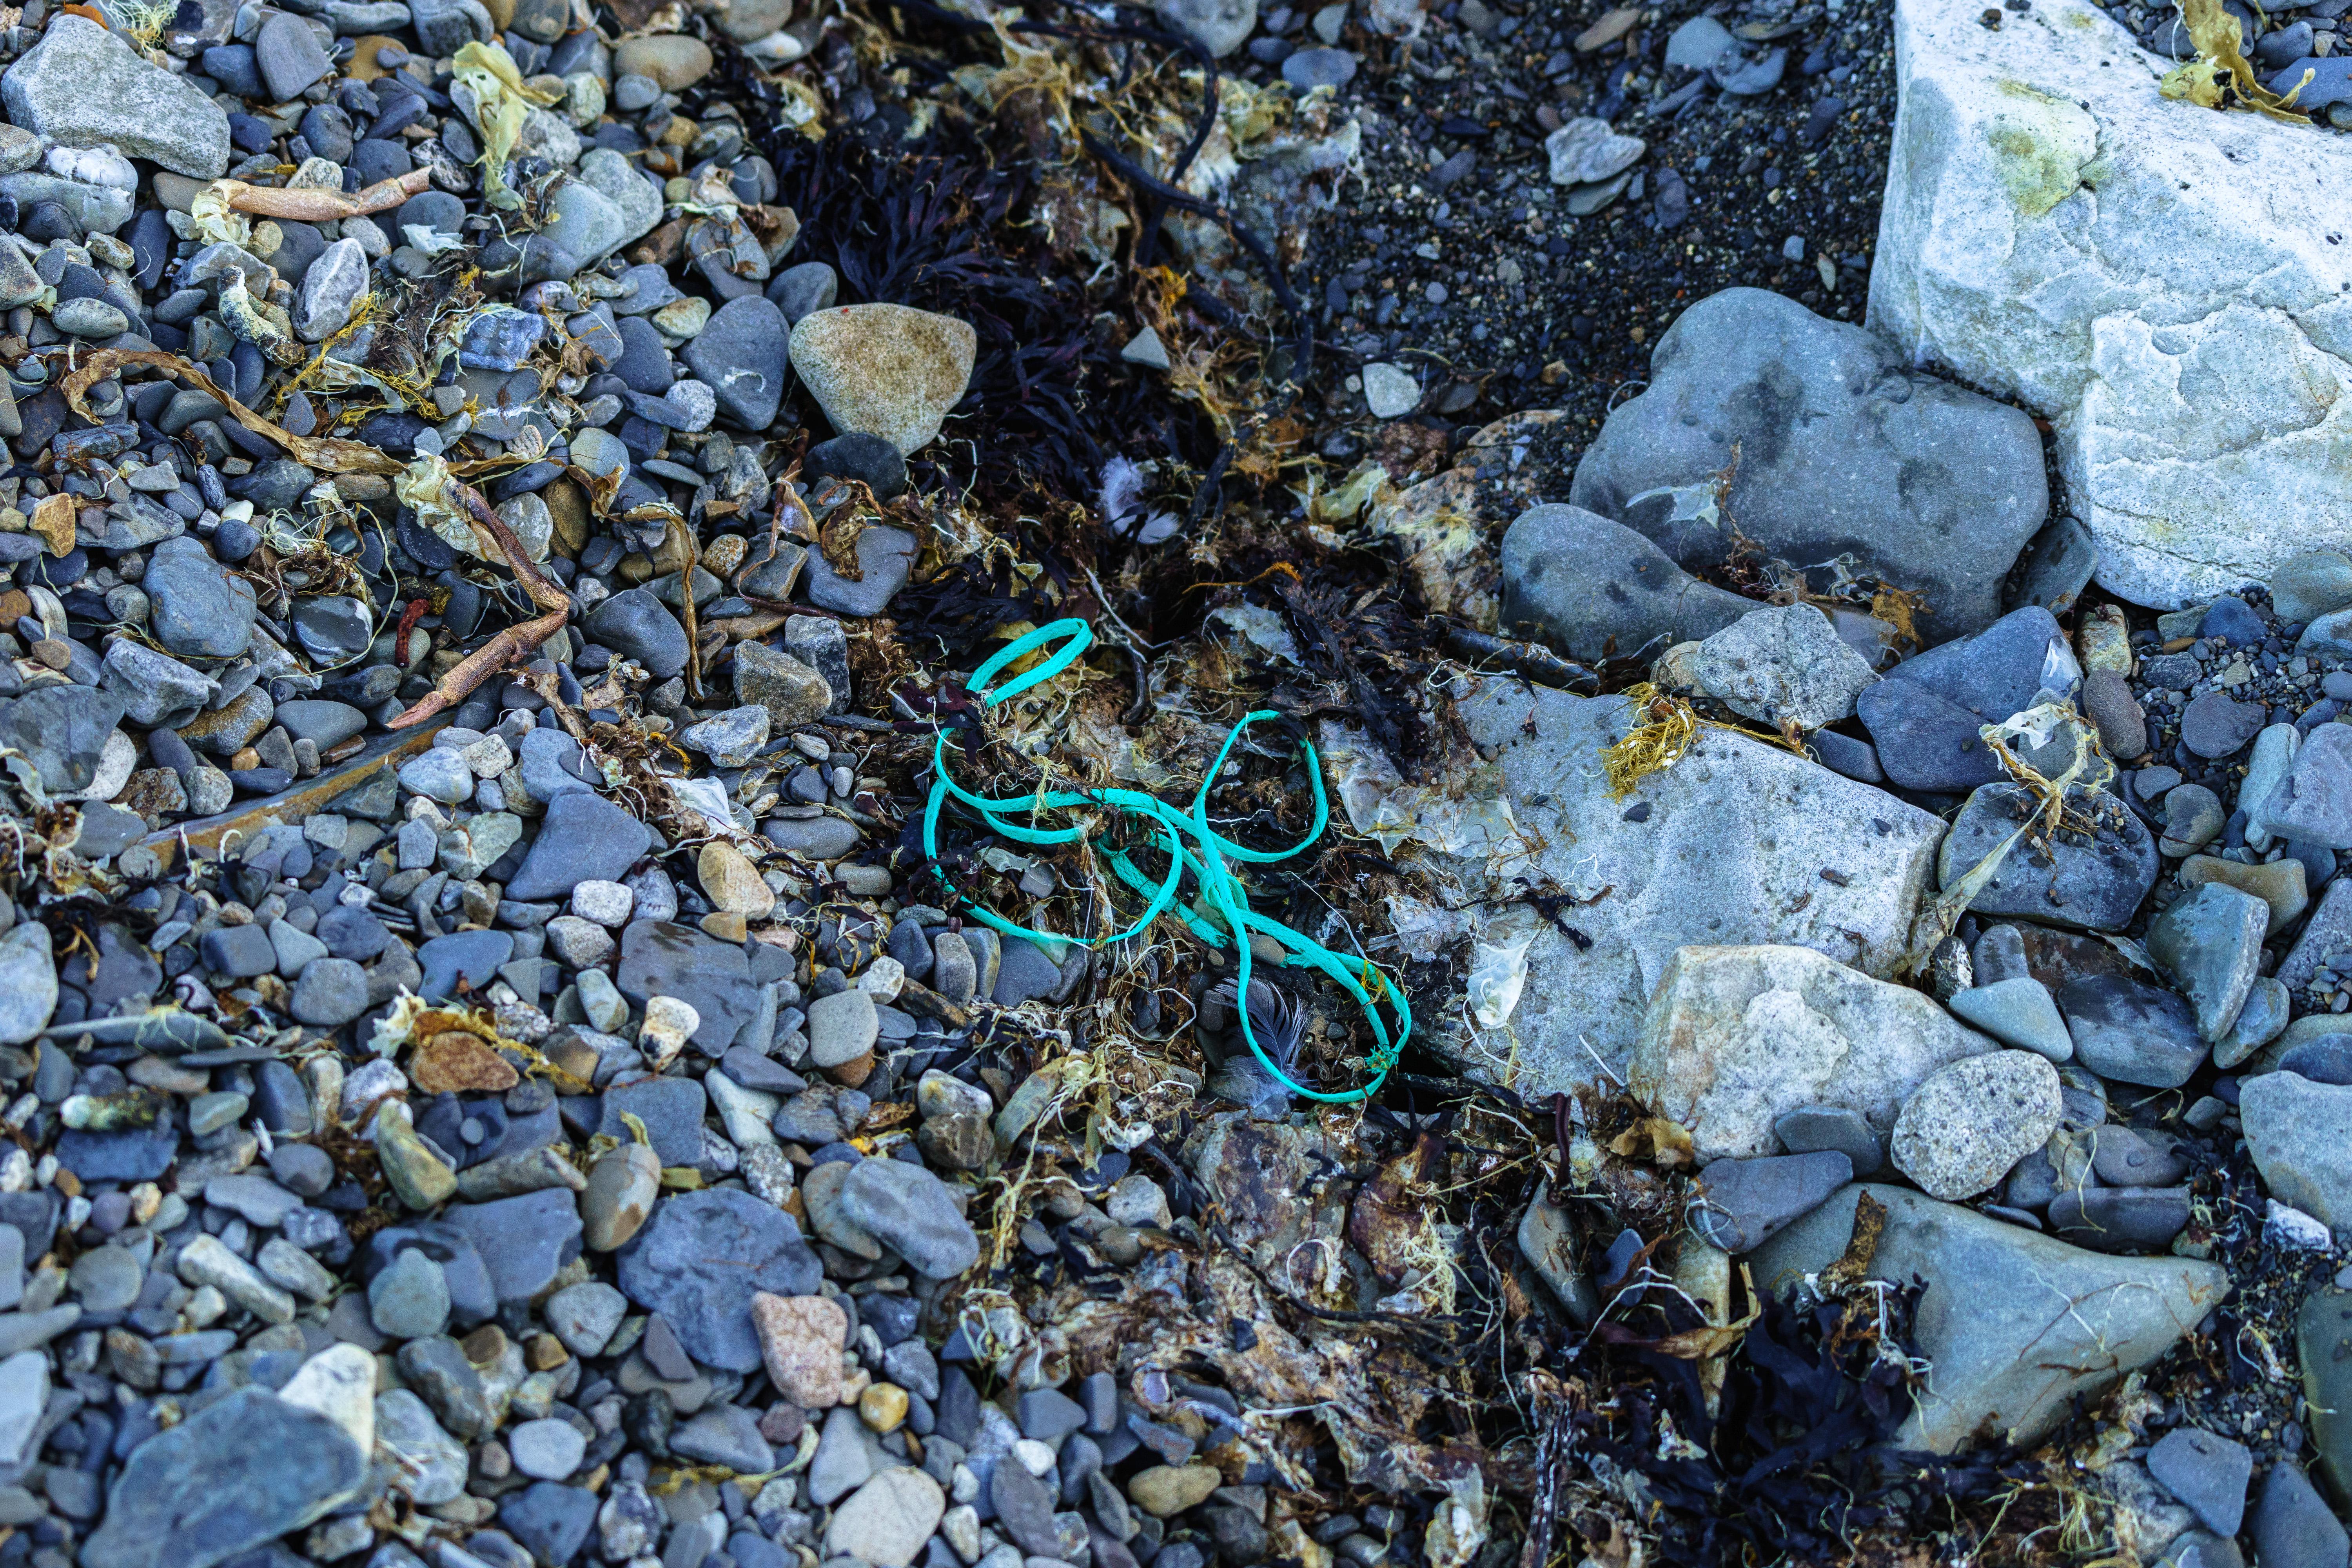
Object: Rope & strings (Rope & strings)